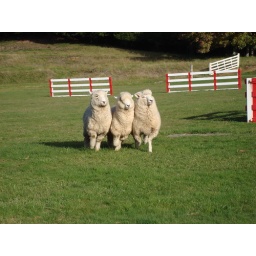
3 sheep running from the dog at the Agrodome in NZ